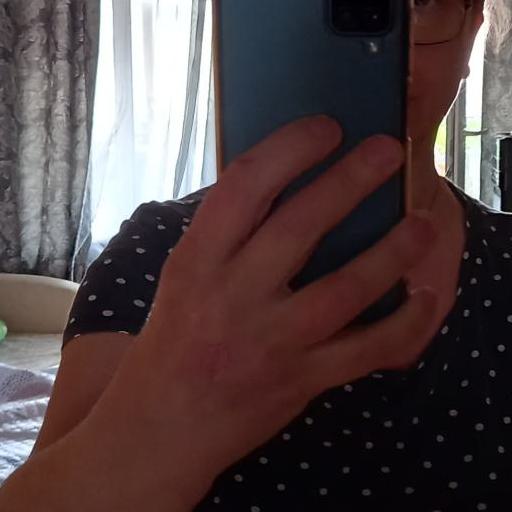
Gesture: no_gesture